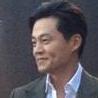
Age: 42